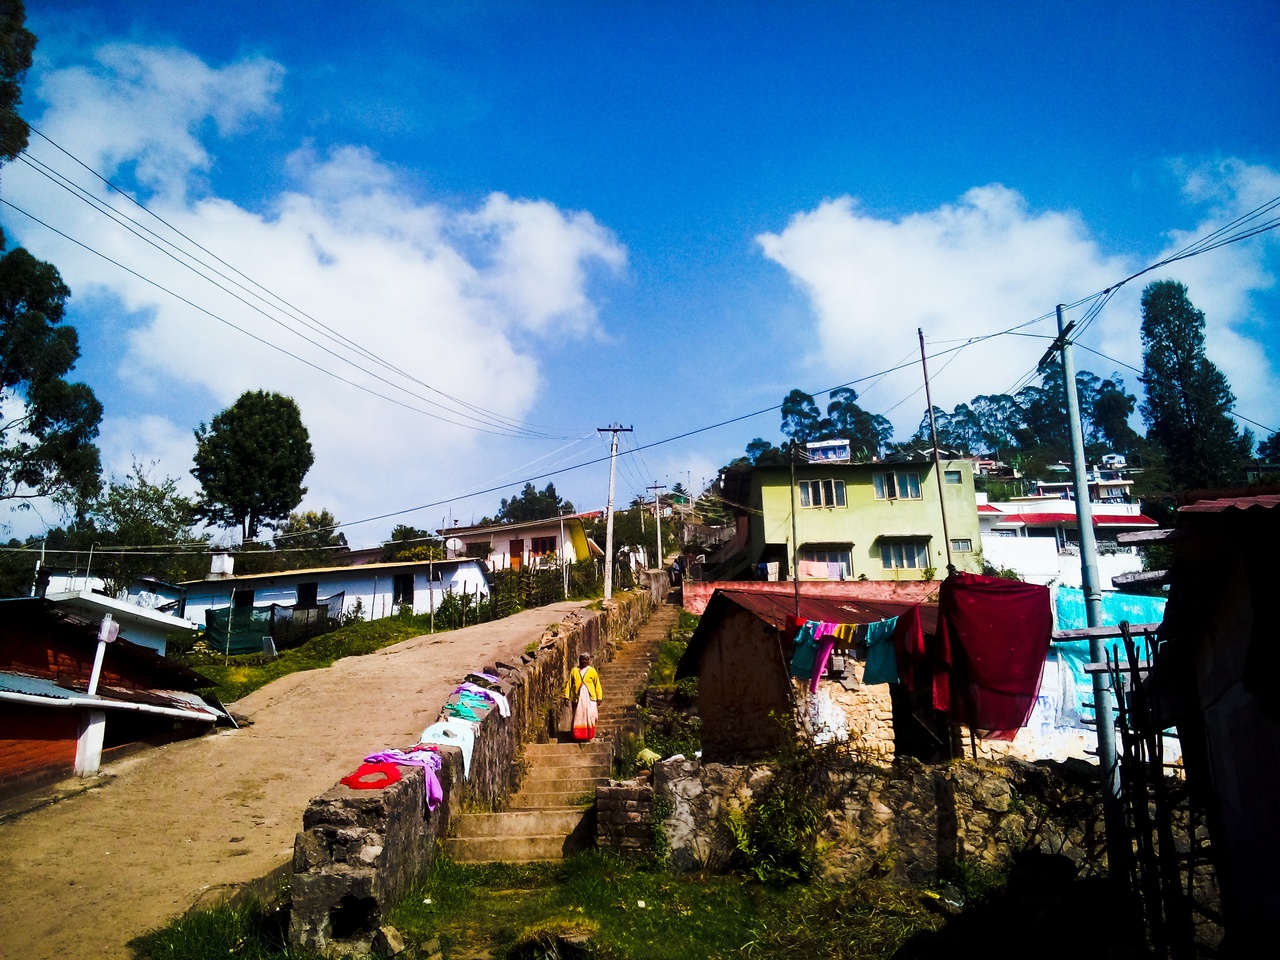
The colours of Kodaikanal life